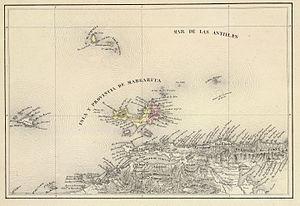
La province de Margarita est une ancienne province de l'Empire espagnol occupant la totalité de la superficie de l'île de margarita et créée en 1525, la première créée sur le territoire de l'actuel Venezuela.